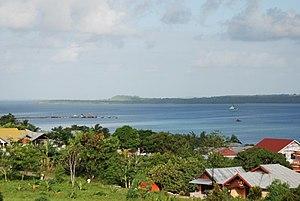
Bord de mer à Saumlaki
Saumlaki est une ville d'Indonésie dans le sud de l'archipel des Moluques. C'est le chef-lieu du kabupaten des Moluques du Sud-Est occidentales dans la province des Moluques. La ville se trouve sur l'île de Yamdena, une des îles Tanimbar.